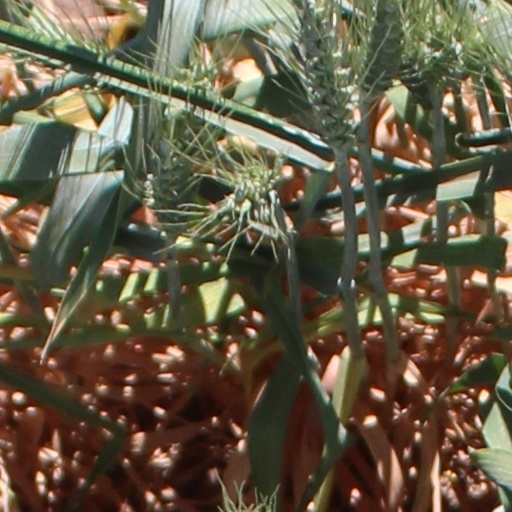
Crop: wheat